Carolingian Empire

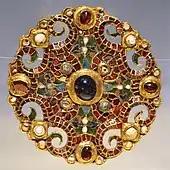
The Dorestad Brooch, Carolingian-style cloisonné jewelry from c. 800. Found in the Netherlands, 1969.

The Carolingian Empire during the reign of Charlemagne covered most of Western Europe, as the Roman Empire once had. Unlike the Romans, whose imperial ventures between the Rhine and the Elbe lasted fewer than twenty years before being cut short by the disaster at Teutoburg Forest (9 AD), Charlemagne defeated the Germanic resistance and extended his realm to the Elbe more lastingly, influencing events almost to the Russian Steppes.